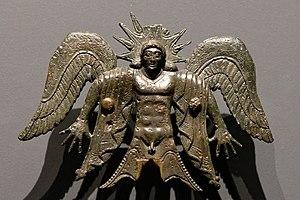
Ornement de char représentant Usil, le dieu étrusque du soleil. Proviendrait de Vulci.
Usil est le dieu solaire des Étrusques.